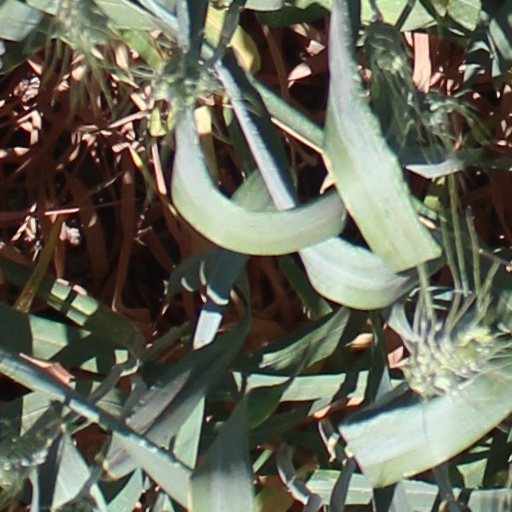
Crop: wheat